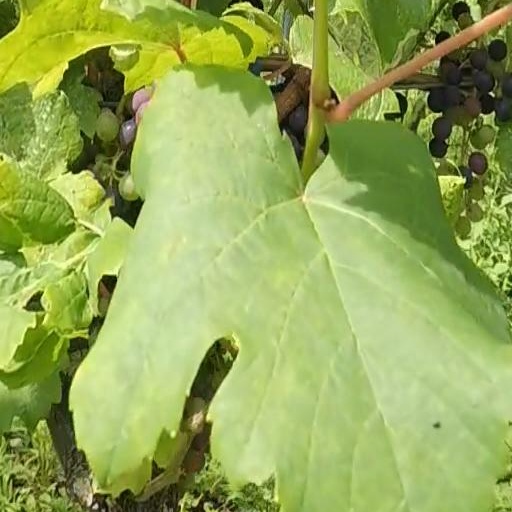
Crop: grape